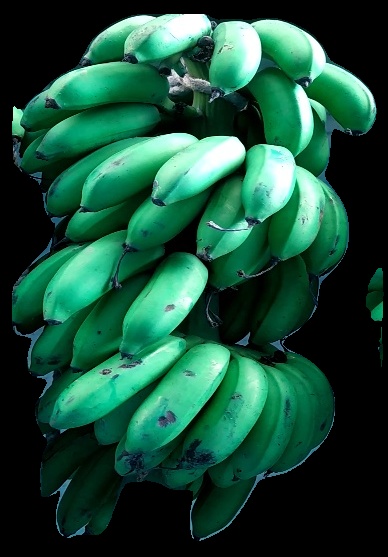
Variety: rasbale
Grade: grade2